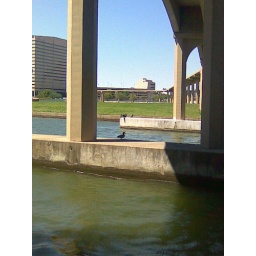
The ducks like to camp out under the APT bridge that runs through the Tower